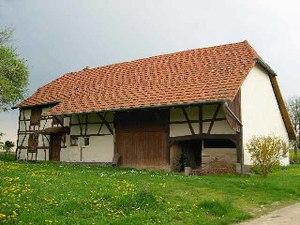
Ferme traditionelle à colombages de Recouvrance (Territoire de Belfort) Photo prise en mai 2004 par LP90
Recouvrance est une commune française située dans le département du Territoire de Belfort en région Bourgogne-Franche-Comté. Elle fait partie du canton de Grandvillars.